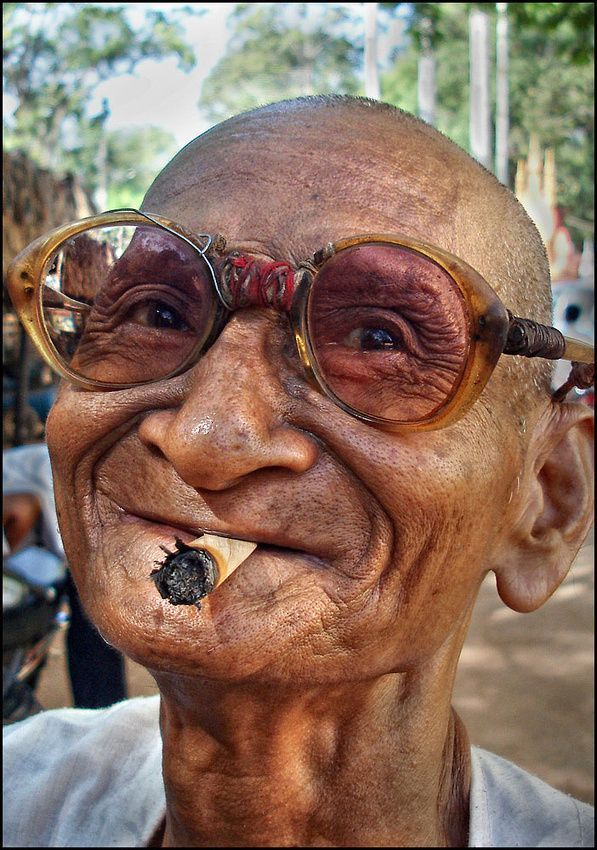
Gender: men